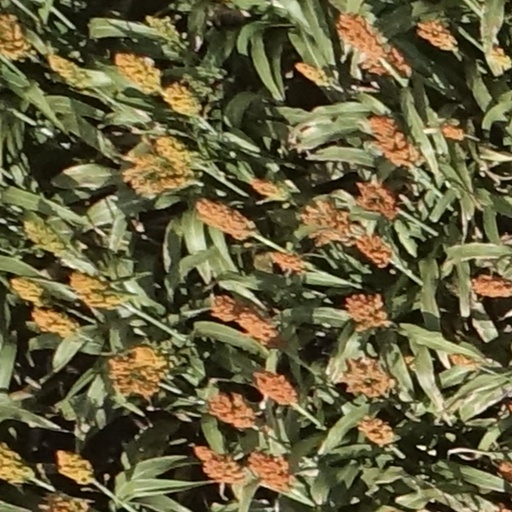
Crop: sorghum